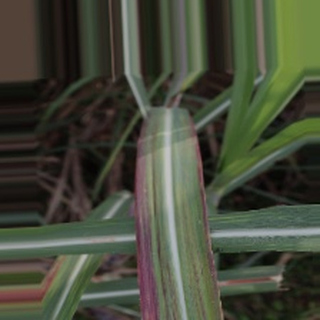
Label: sugarcane_bacterial_blight